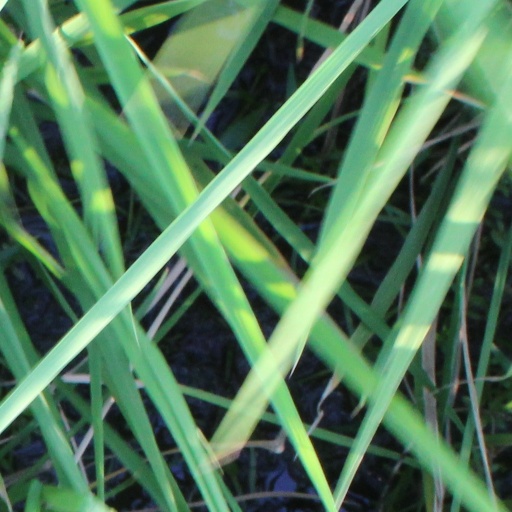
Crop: rice